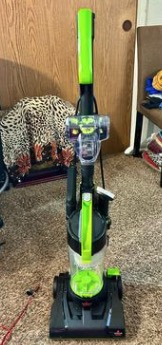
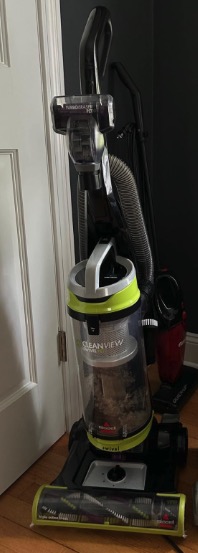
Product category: items_vacuum
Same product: no